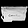
Label: Bag